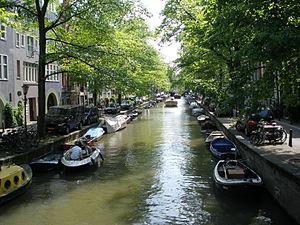
Le Groenburgwal est un canal secondaire de la ville d'Amsterdam. Il est situé à l'est de l'arrondissement de Centrum et relie le Raamgracht à l'Amstel. Son tracé est parallèle à ceux du Kloveniersburgwal et du Zwanenburgwal, à l'ombre de la tour de la Zuiderkerk. Jusqu'à la fin du XVIᵉ siècle, le quartier situé entre le Kloveniersbrugwal et le Zwanenburgwal était connu comme « l'espace situé hors des limites de la ville vers l'Amstel ». Il fut consolidé dans la ville en 1593.